2017 New York City truck attack

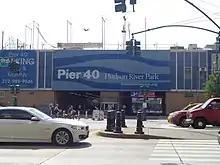
Pier 40, where the incident started

At 2:06 p.m. EDT on October 31, 2017, a man rented a pickup truck at a Home Depot in Passaic, New Jersey. At 2:43 p.m., he crossed the George Washington Bridge and entered Manhattan, proceeding south down the West Side Highway. At 3:04 p.m. at Houston Street near Pier 40, he swerved right into the Hudson River Greenway, a protected bike lane of Hudson River Park that runs parallel to West Street. As Saipov drove onto the bike lane, his truck was driving approx. 31 mph. Just moments after driving onto the bike path, he fatally struck a female Belgian tourist who was biking with her mother and sister. He then struck three out of four members of a different Belgian family who were biking just ahead of the first family. The three family members struck would survive, with the mother having to get her legs amputated.